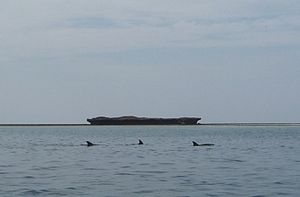
Kisite-Mpunguti marine nationalpark
Delfiner med øen Kisiti i baggrunden, længst ude i nationalparken.
Kisite-Mpunguti marine nationalpark er en nationalpark i Kenya der blev oprettet i 1978. Nationalparken ligger i det Indiske ocean ved Kwale distriktets kyst i Kystprovinsen, tæt ved grænsen til Tanzania. Den nås lettest fra byen Shimoni på fastlandet.